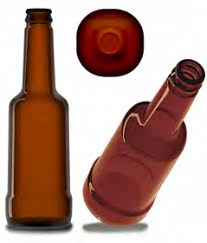
Label: glass